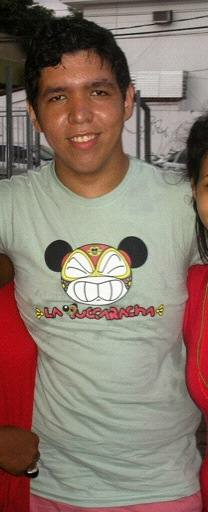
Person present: Yes